Mac Marcoux

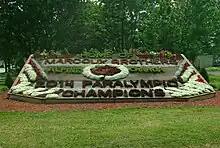
The flower bed in Sault Ste. Marie honouring the Marcoux brothers.

The following year he competed in the 2014 Winter Paralympics in Sochi as the youngest member of the Canadian Paralympic Team at the age of 16. With Robin Femy as his guide. He won bronze in both the Downhill and the Super-G, as well as a gold in the giant slalom by over two seconds. "It is the best moment of my life", he said after winning gold. "I can't even explain how amazing this is."